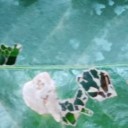
Label: Miner